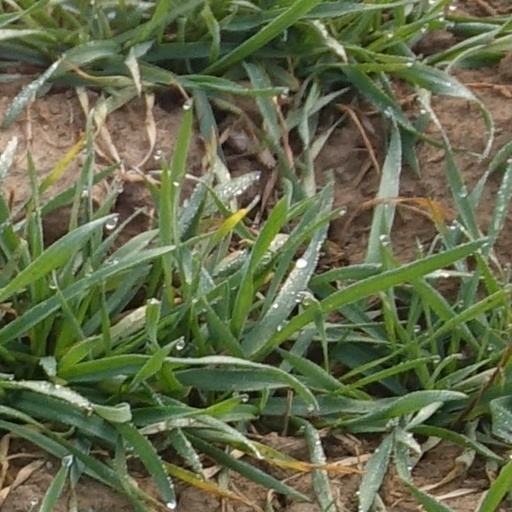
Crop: wheat